Question: Please indicate a possible affordance area of hit_baseball_bat that can be used for hitting
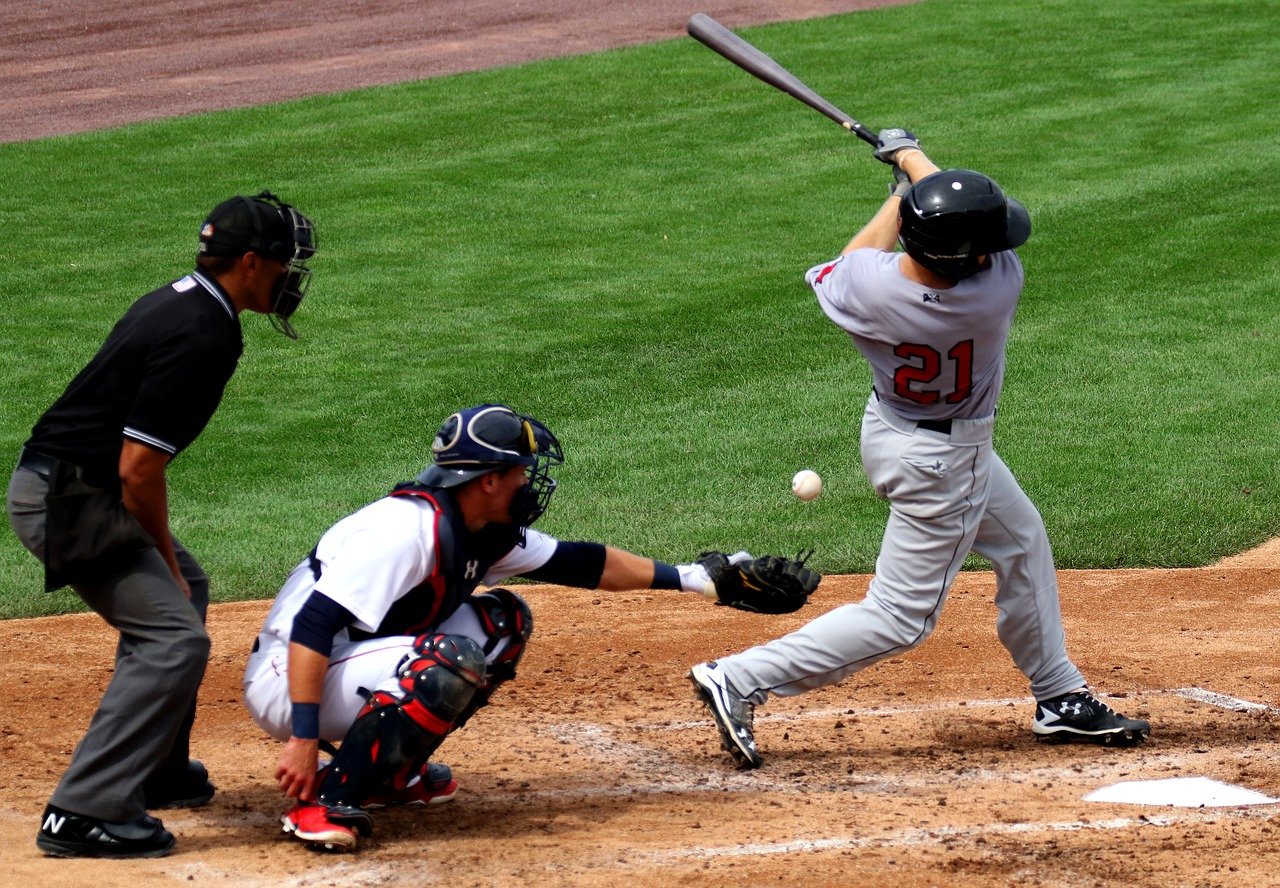
Answer: [673.391, 14.183, 798.273, 83.314]